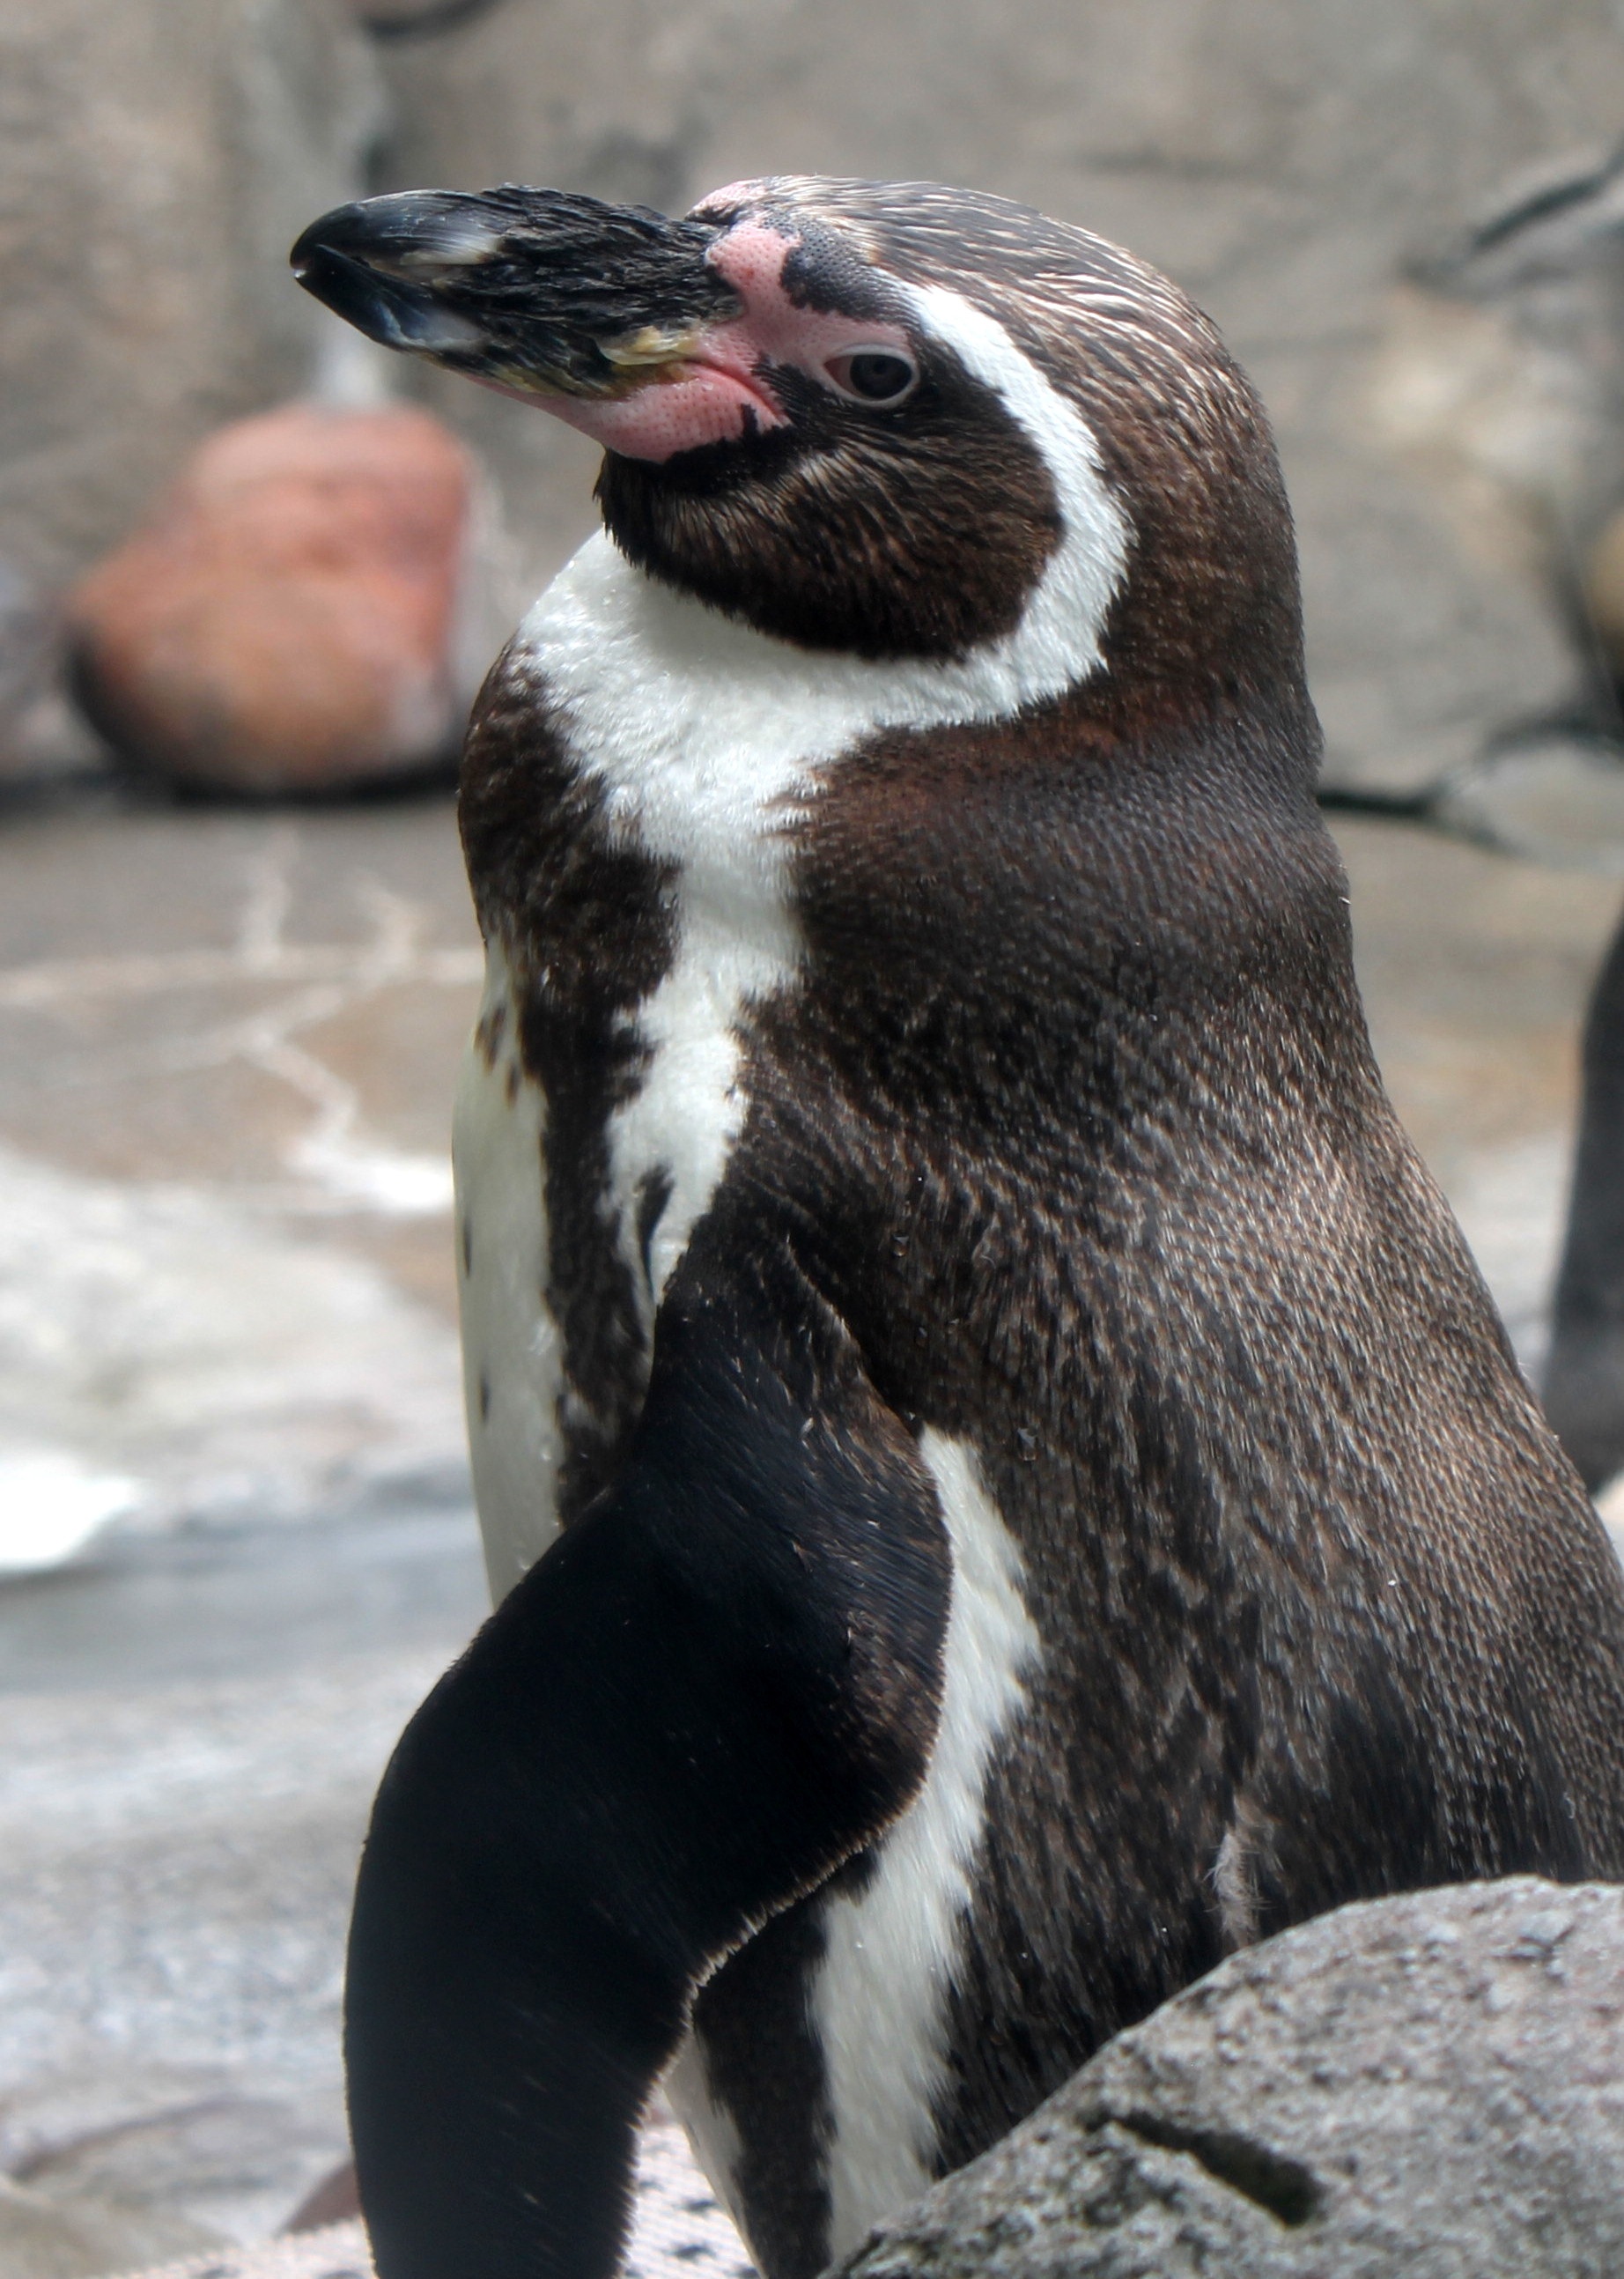
bird, wildlife, zoo, beak, fauna, penguin, vertebrate, antarctica, flightless bird